North Complex Fire

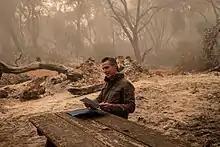
Gavin Newsom signing AB2147 in the North Complex Fire burn zone

Smoke from the fire created extremely unhealthy air conditions in Quincy and nearby communities for several weeks. After the fire grew explosively in size on September 9, smoke reached the Sacramento Valley and the San Francisco Bay area (where the effects of the smoke led to the day being referred to as Orange Skies Day) with ash falling from the sky between Danville, San Jose, and San Francisco.